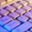
Label: keyboard